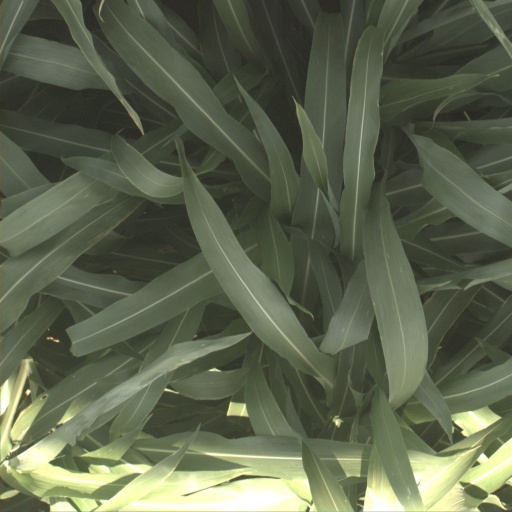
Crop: sorghum